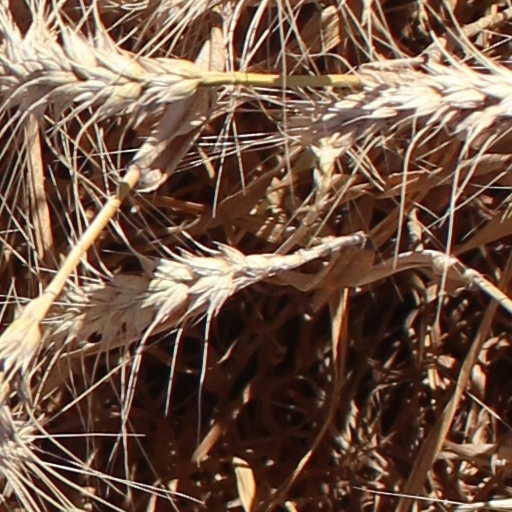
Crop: wheat